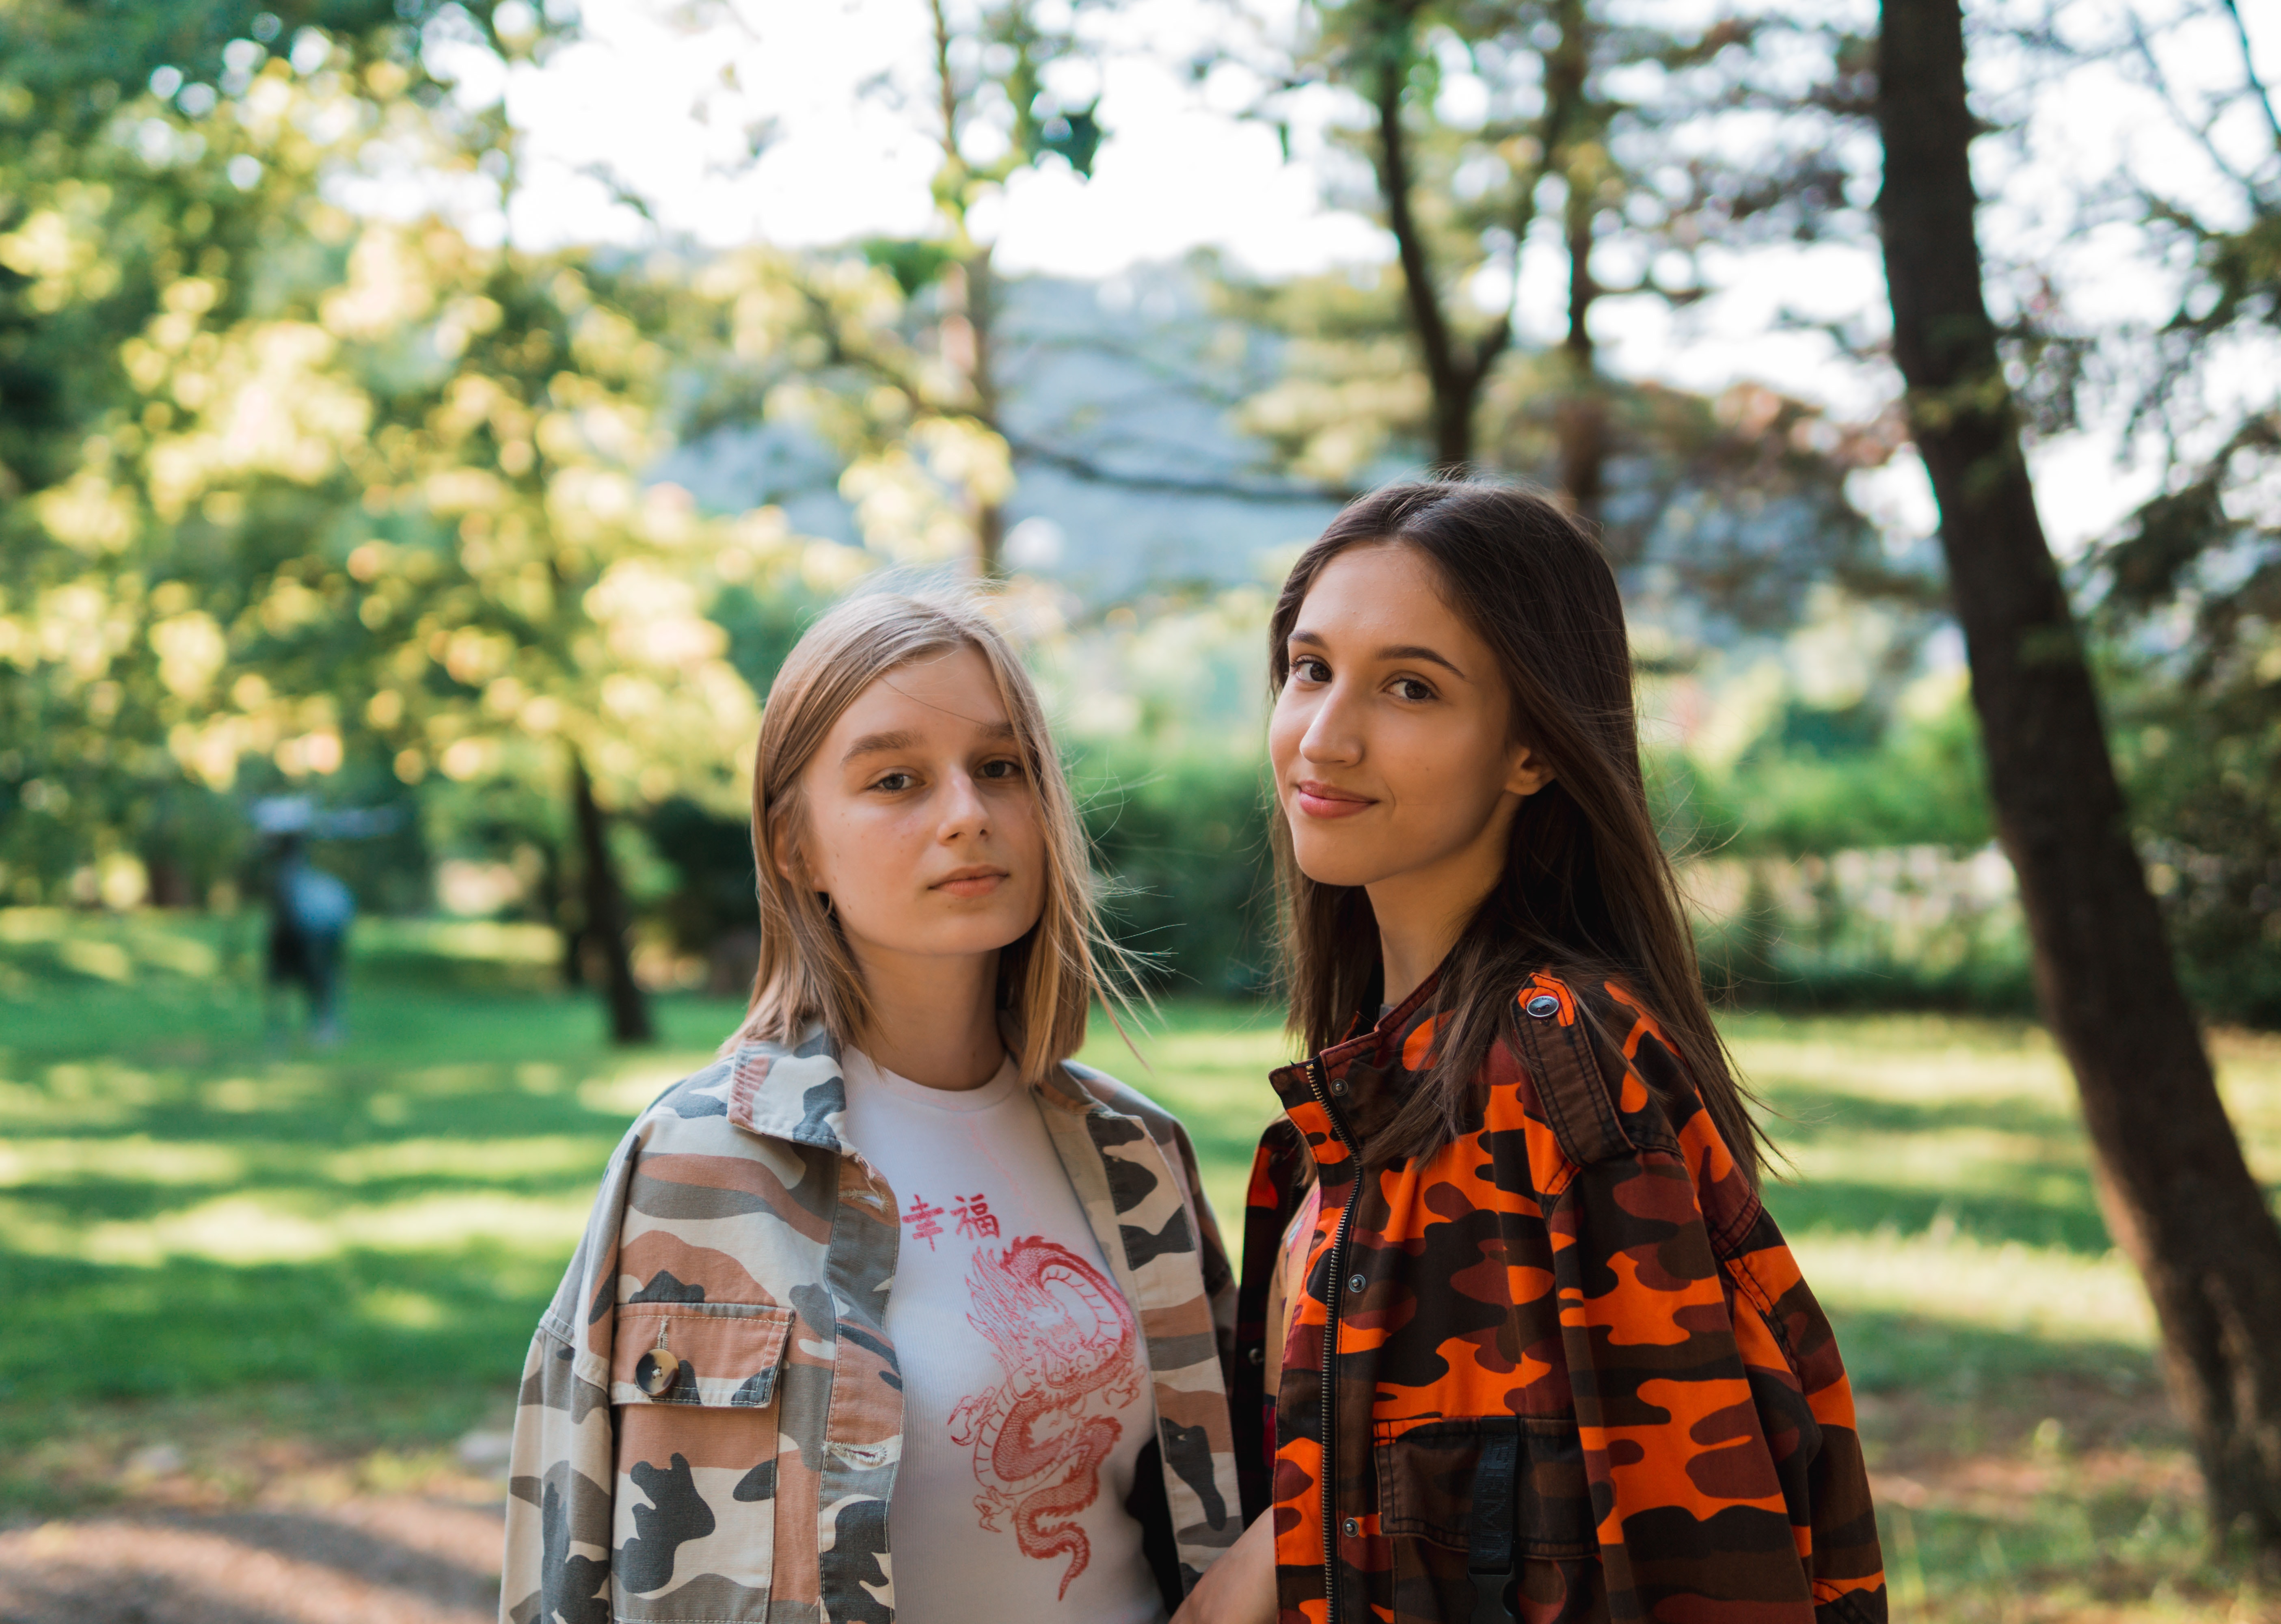
woman, people, photograph, leaf, tree, beauty, yellow, smile, fun, summer, photography, spring, autumn, sunlight, happy, recreation, plant, photo shoot, child, long hair, brown hair, family, portrait photography, vacation, street fashion, style, woodland